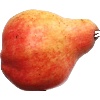
Label: red_pear